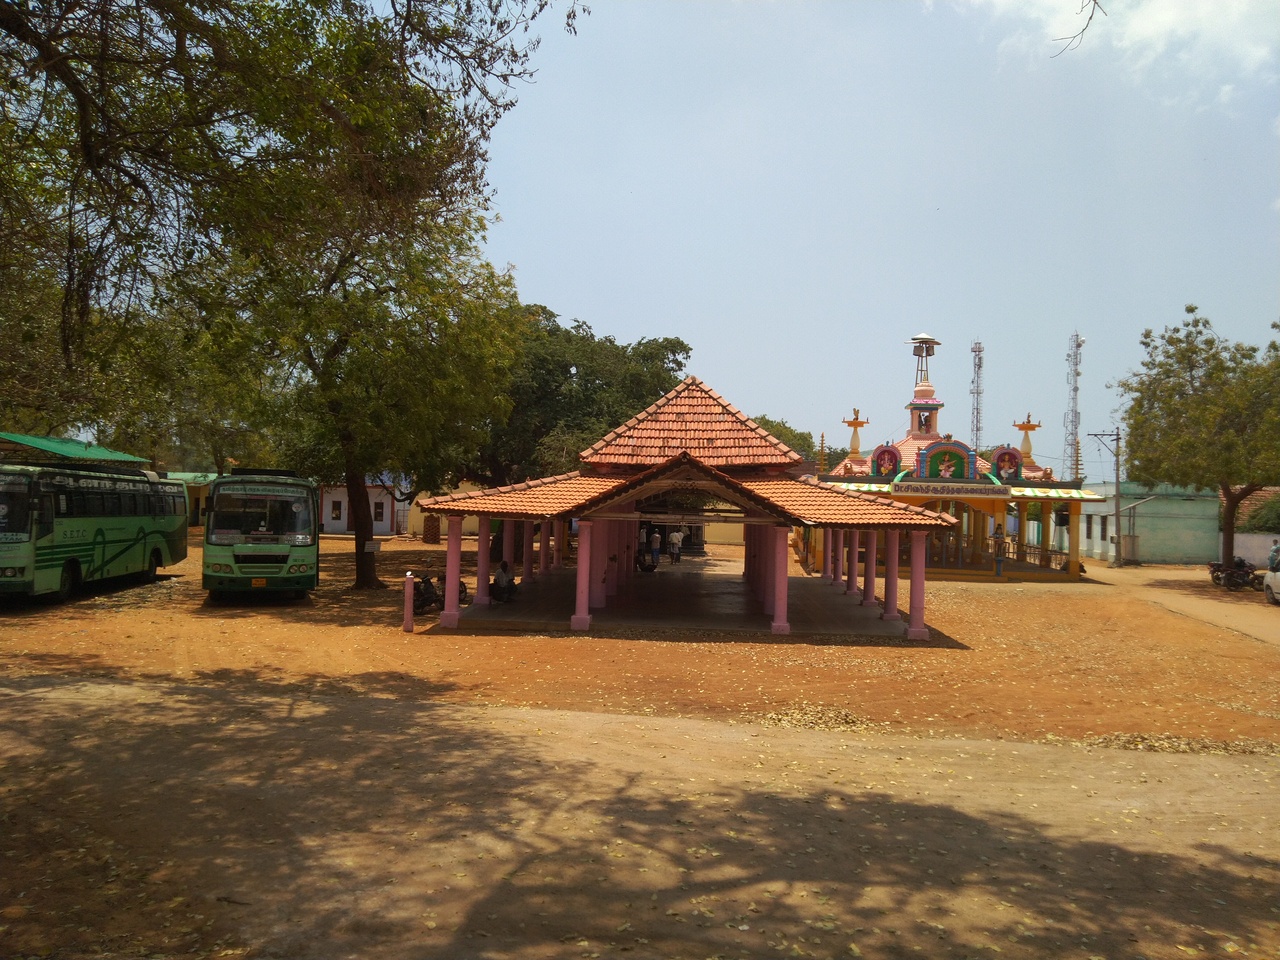
kuttam is village in tirunelveli district
குட்டம் தனது புகழ்பெற்ற கோயில் திருவிழாவிற்கு (கோவில் கோடாய்) பெயர் பெற்றது

அந்த நேரத்தில் அங்கு ஒரு பெரிய பட்டாசு போட்டி கிராம மக்களால் நடத்தப்படூஉம்